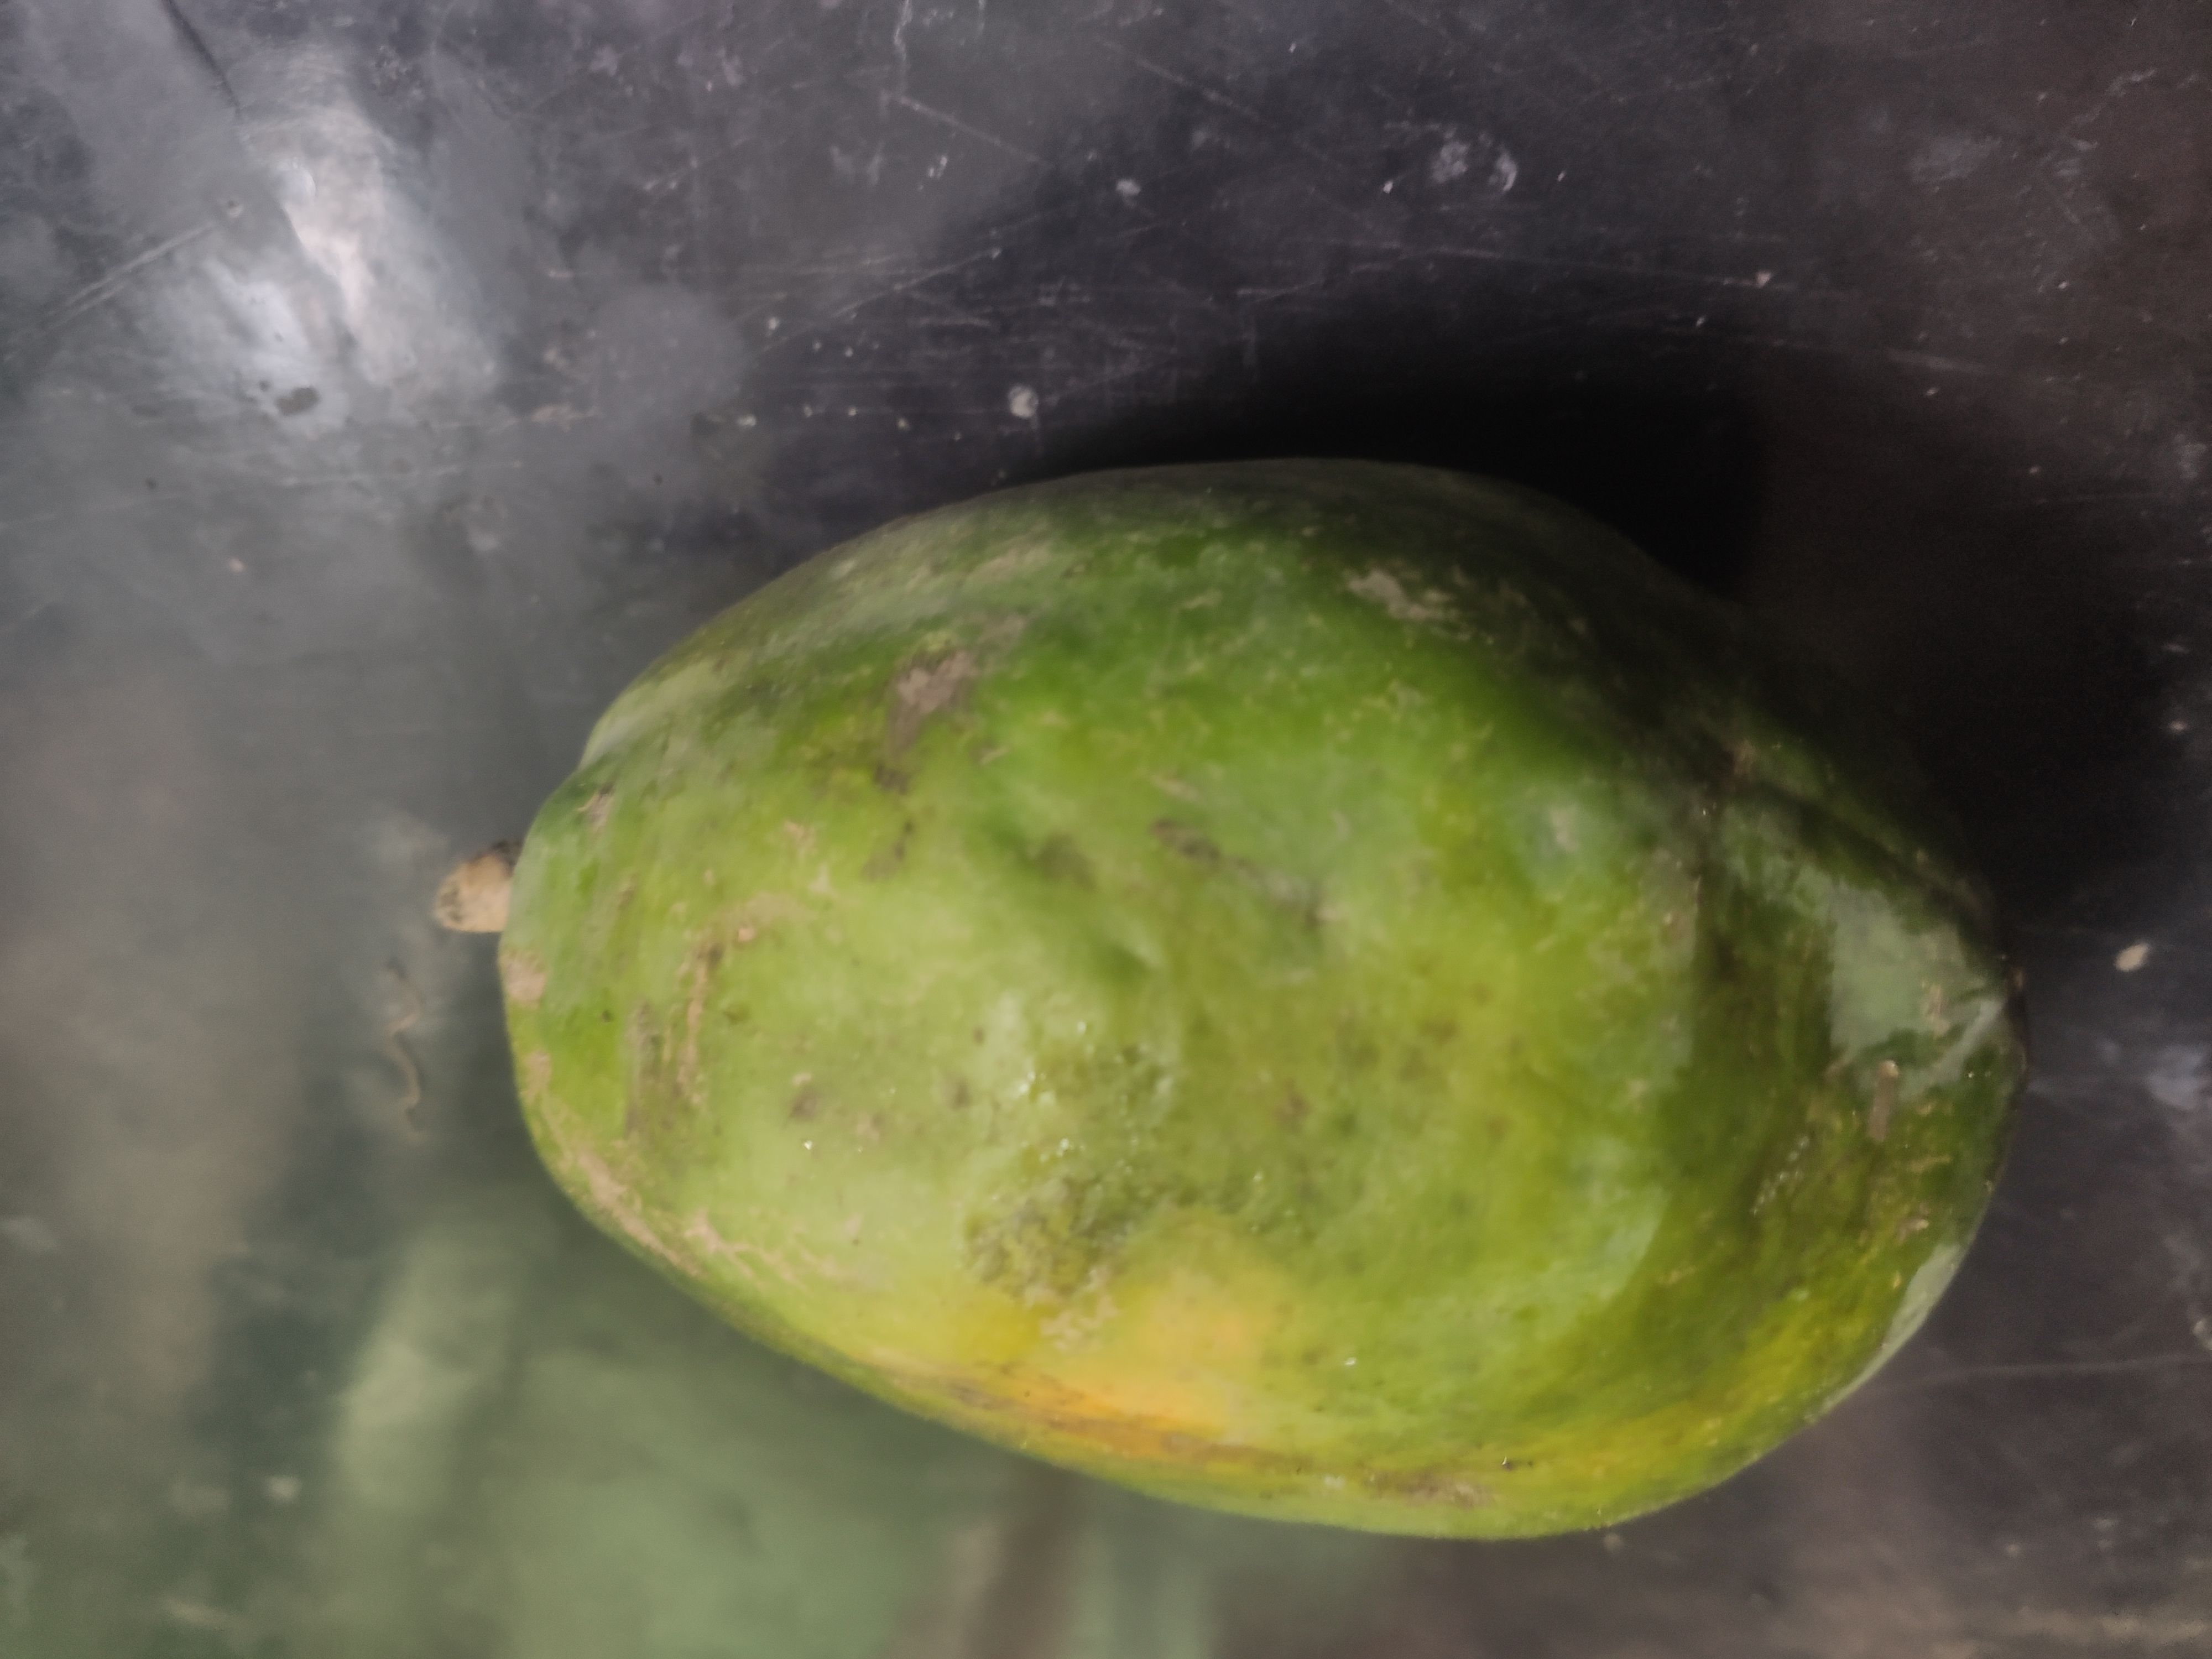
Fruit: papayas
Grade: 1st-grade